The Chosen One (2007 film)

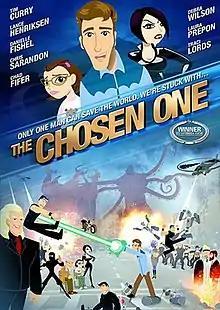
Film poster

The Chosen One is a 2007 American animated action comedy film. It was directed by Chris Lackey, written by Chad Fifer and Chris Lackey, produced by Andreas Olavarria, and starring Chad Fifer, Tim Curry, Traci Lords and Lance Henriksen.